Philippine animation

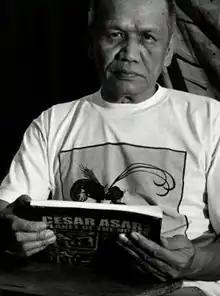
Roxlee in 2011.

At the same year, an anime-inspired television series created by Enrico C. Santos entitled "Super Inggo at ang Super Tropa", a spin-off of the television series "Super Inggo". It is the first collaborative project between ABS-CBN TV, represented by business unit head and Vice President for TV Production Enrico Santos, and the newly formed ABS-CBN Animation Department, led by business unit head Guia Jose, who has trained at the Hanna-Barbera Studios in the United States during the 1980s. She explained that the series will run for two seasons, with each season tentatively containing 13 episodes that will approximately run for 22 minutes.